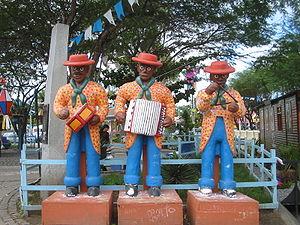
Le forró est une musique traditionnelle de la région nord-est du Brésil. C'est aussi le nom de la danse qui l'accompagne.
Le zabumba ou zambumba est un instrument de percussion caractéristique de la région du Nordeste brésilien, utilisé dans plusieurs genres ou styles musicaux comme le forró, le coco, le xaxado ou le xote.